Minette Batters, Baroness Batters

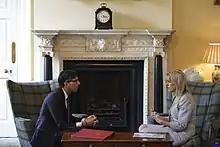
Batters with Rishi Sunak at Number 10 in May 2023

She joined the NFU when she started farming, and rose to be county chair and a member of several NFU committees. She served as vice-president of the NFU from 2014 to 2018 and was voted president of the organisation in 2018. In 2020 and 2022 she was re-elected to the post for further two-year terms.